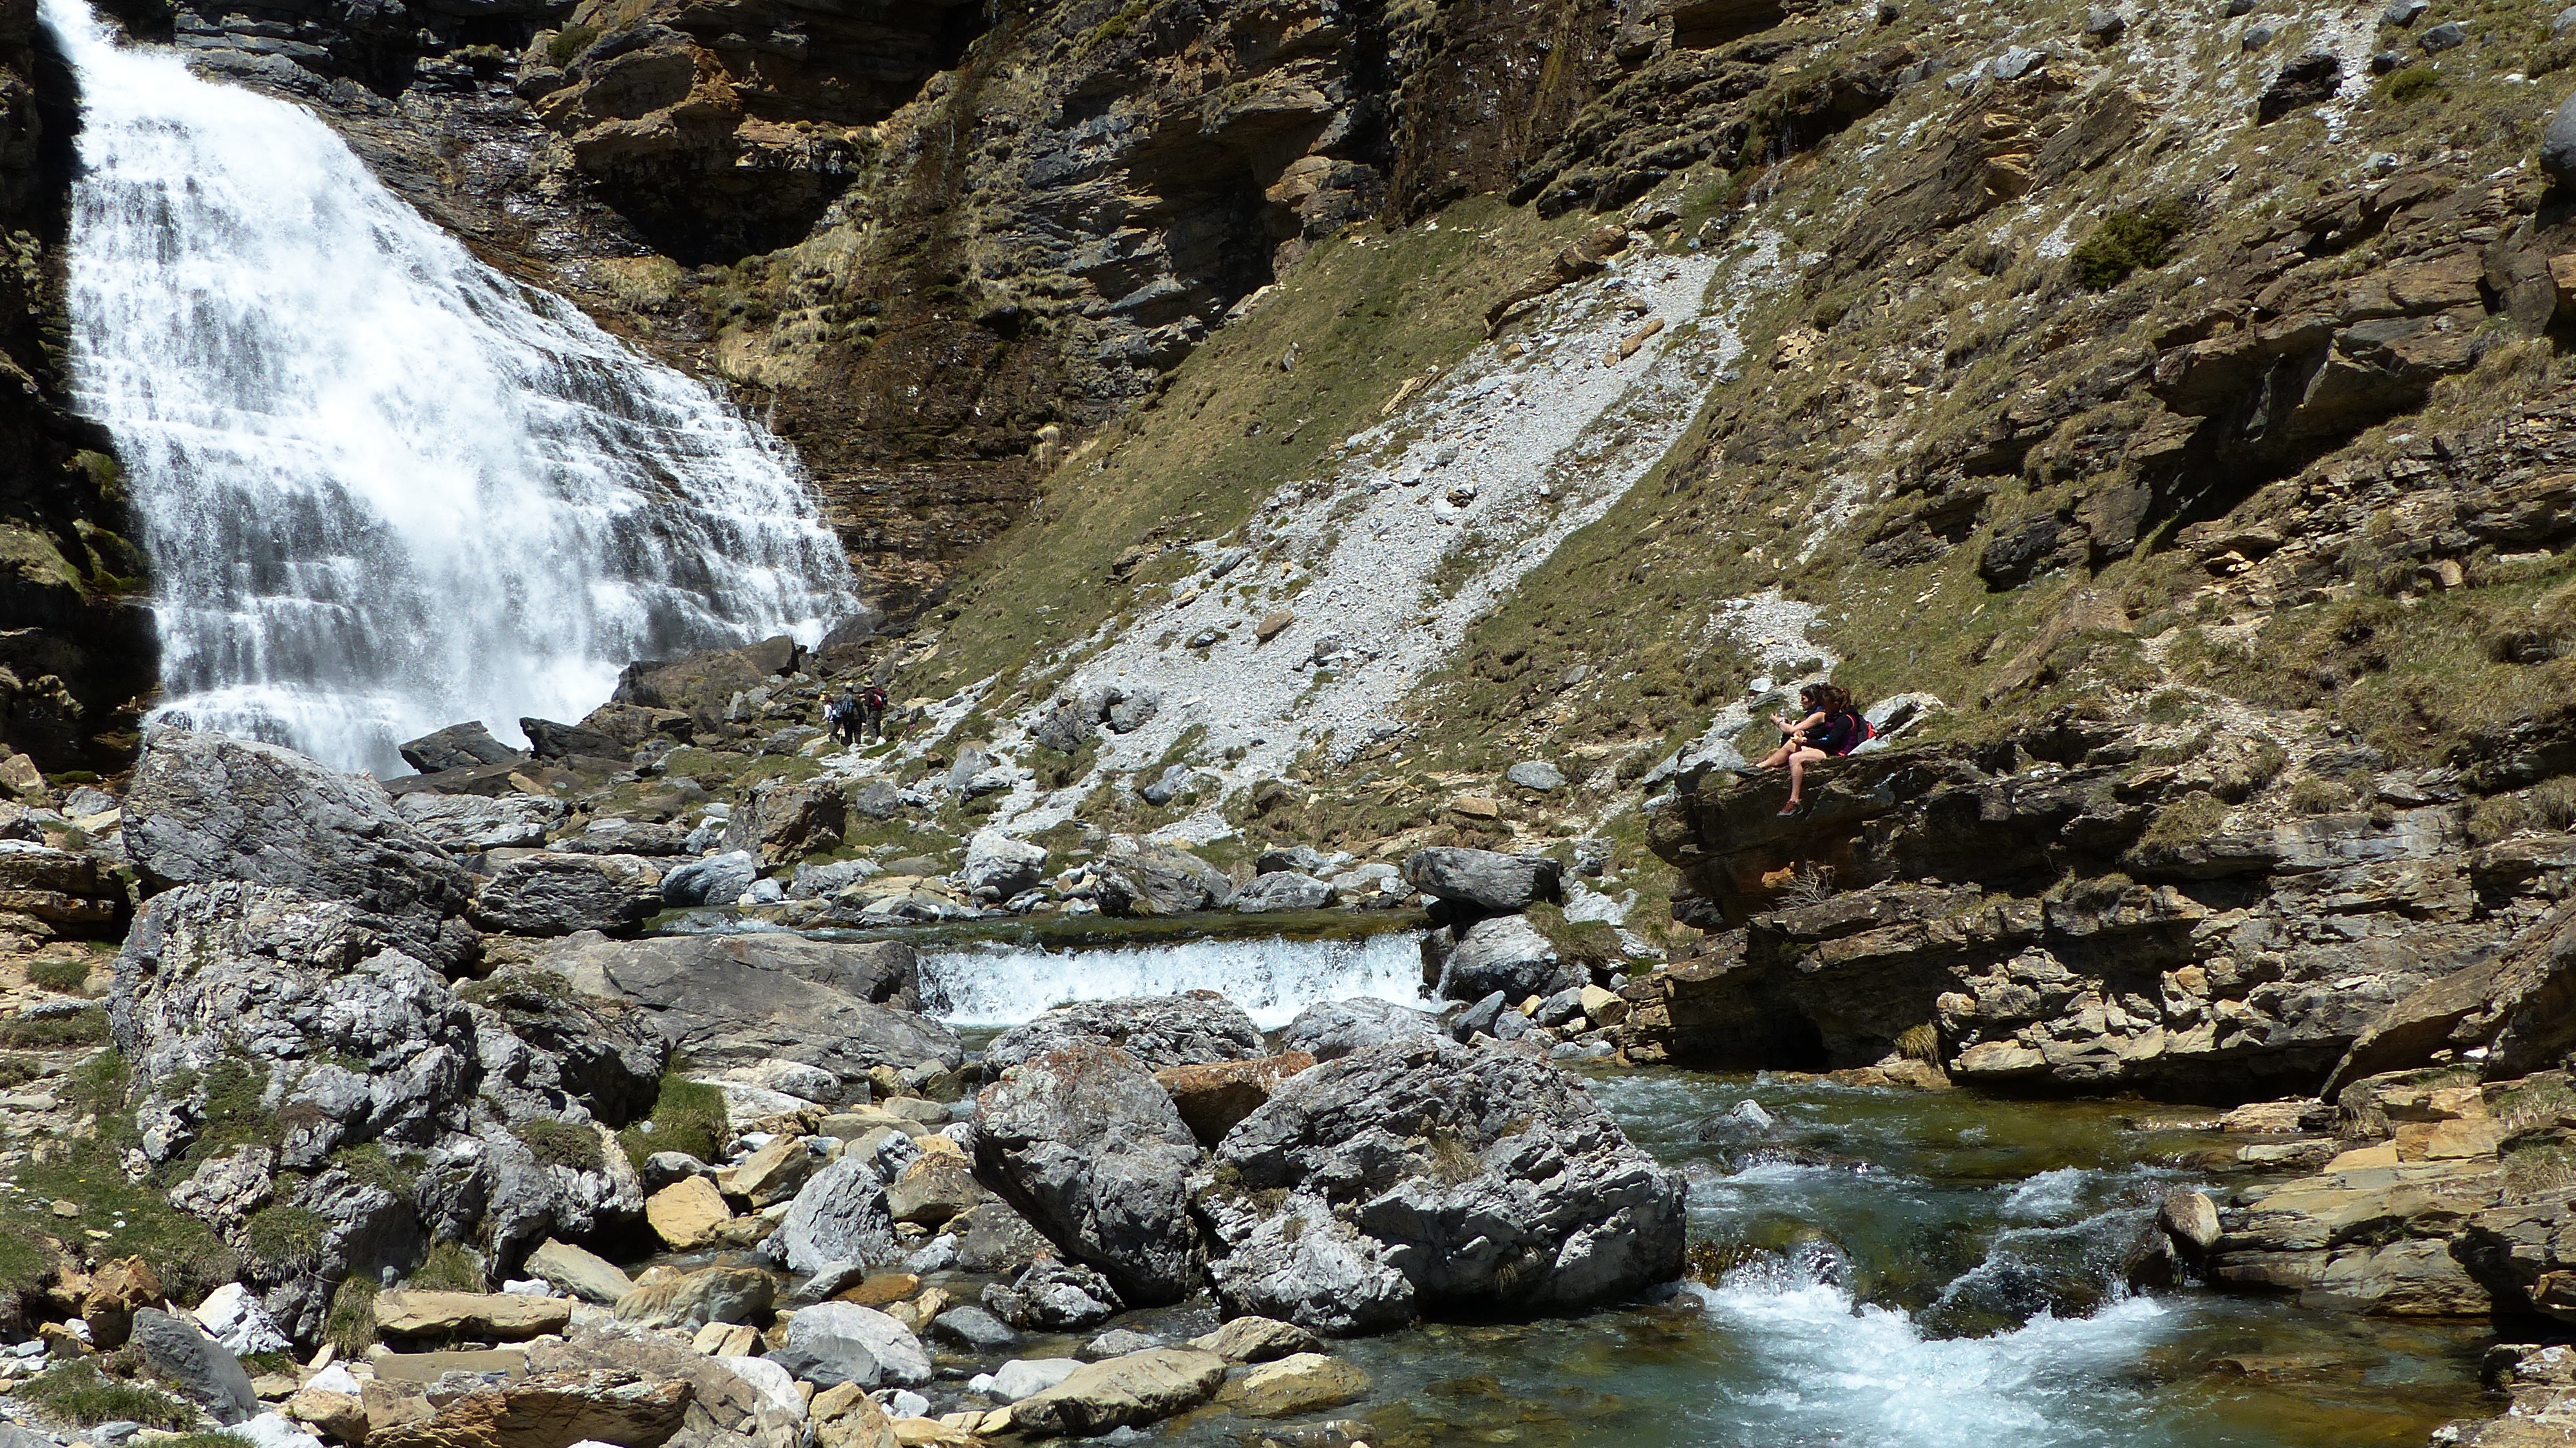
water, rock, waterfall, wilderness, walking, mountain, adventure, river, valley, stream, rapid, body of water, spain, geology, ponytail, water feature, pyrenees, wadi, ordesa valley, valley of ordesa, landform